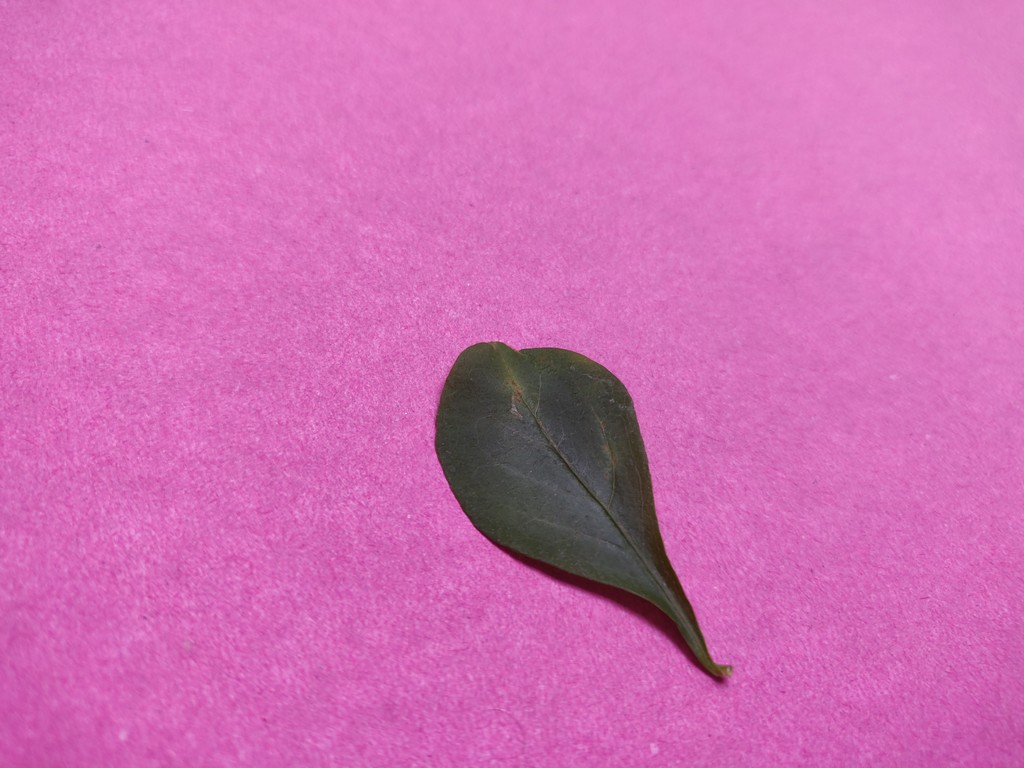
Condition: Unhealthy
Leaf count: single
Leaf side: front